Masi Church

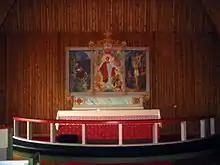
View of the altar

The first chapel in Masi was built in 1729 by Thomas von Westen to serve and evangelize the local Sami people. The first building here was an annex chapel under the Talvik Church parish. This church was about and its ceiling height was just under . The chapel was closed in 1778. By the 20th century, the ruins of the old chapel had long since disappeared. On 19 July 1927, a royal resolution was passed which authorized the construction of a new chapel in Masi. In 1931, a new wooden church which was designed by Høegh Omdal was completed. The church was consecrated on 11 March 1931 by the Bishop Eivind Berggrav. The church was not used very long because near the end of World War II in 1944, the retreating German army burned the church. After the war when there were funds available, the church was rebuilt. It was completed in 1965.